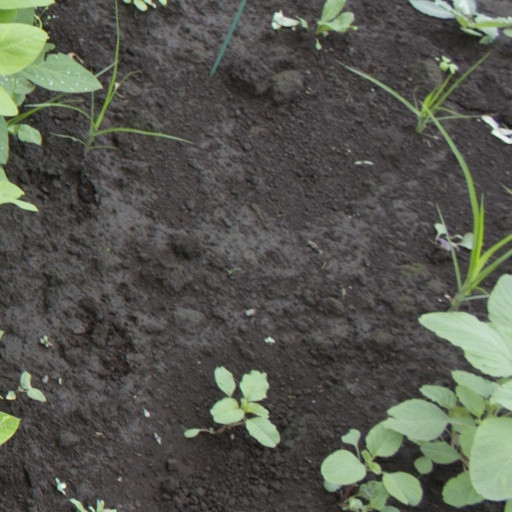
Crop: soybean